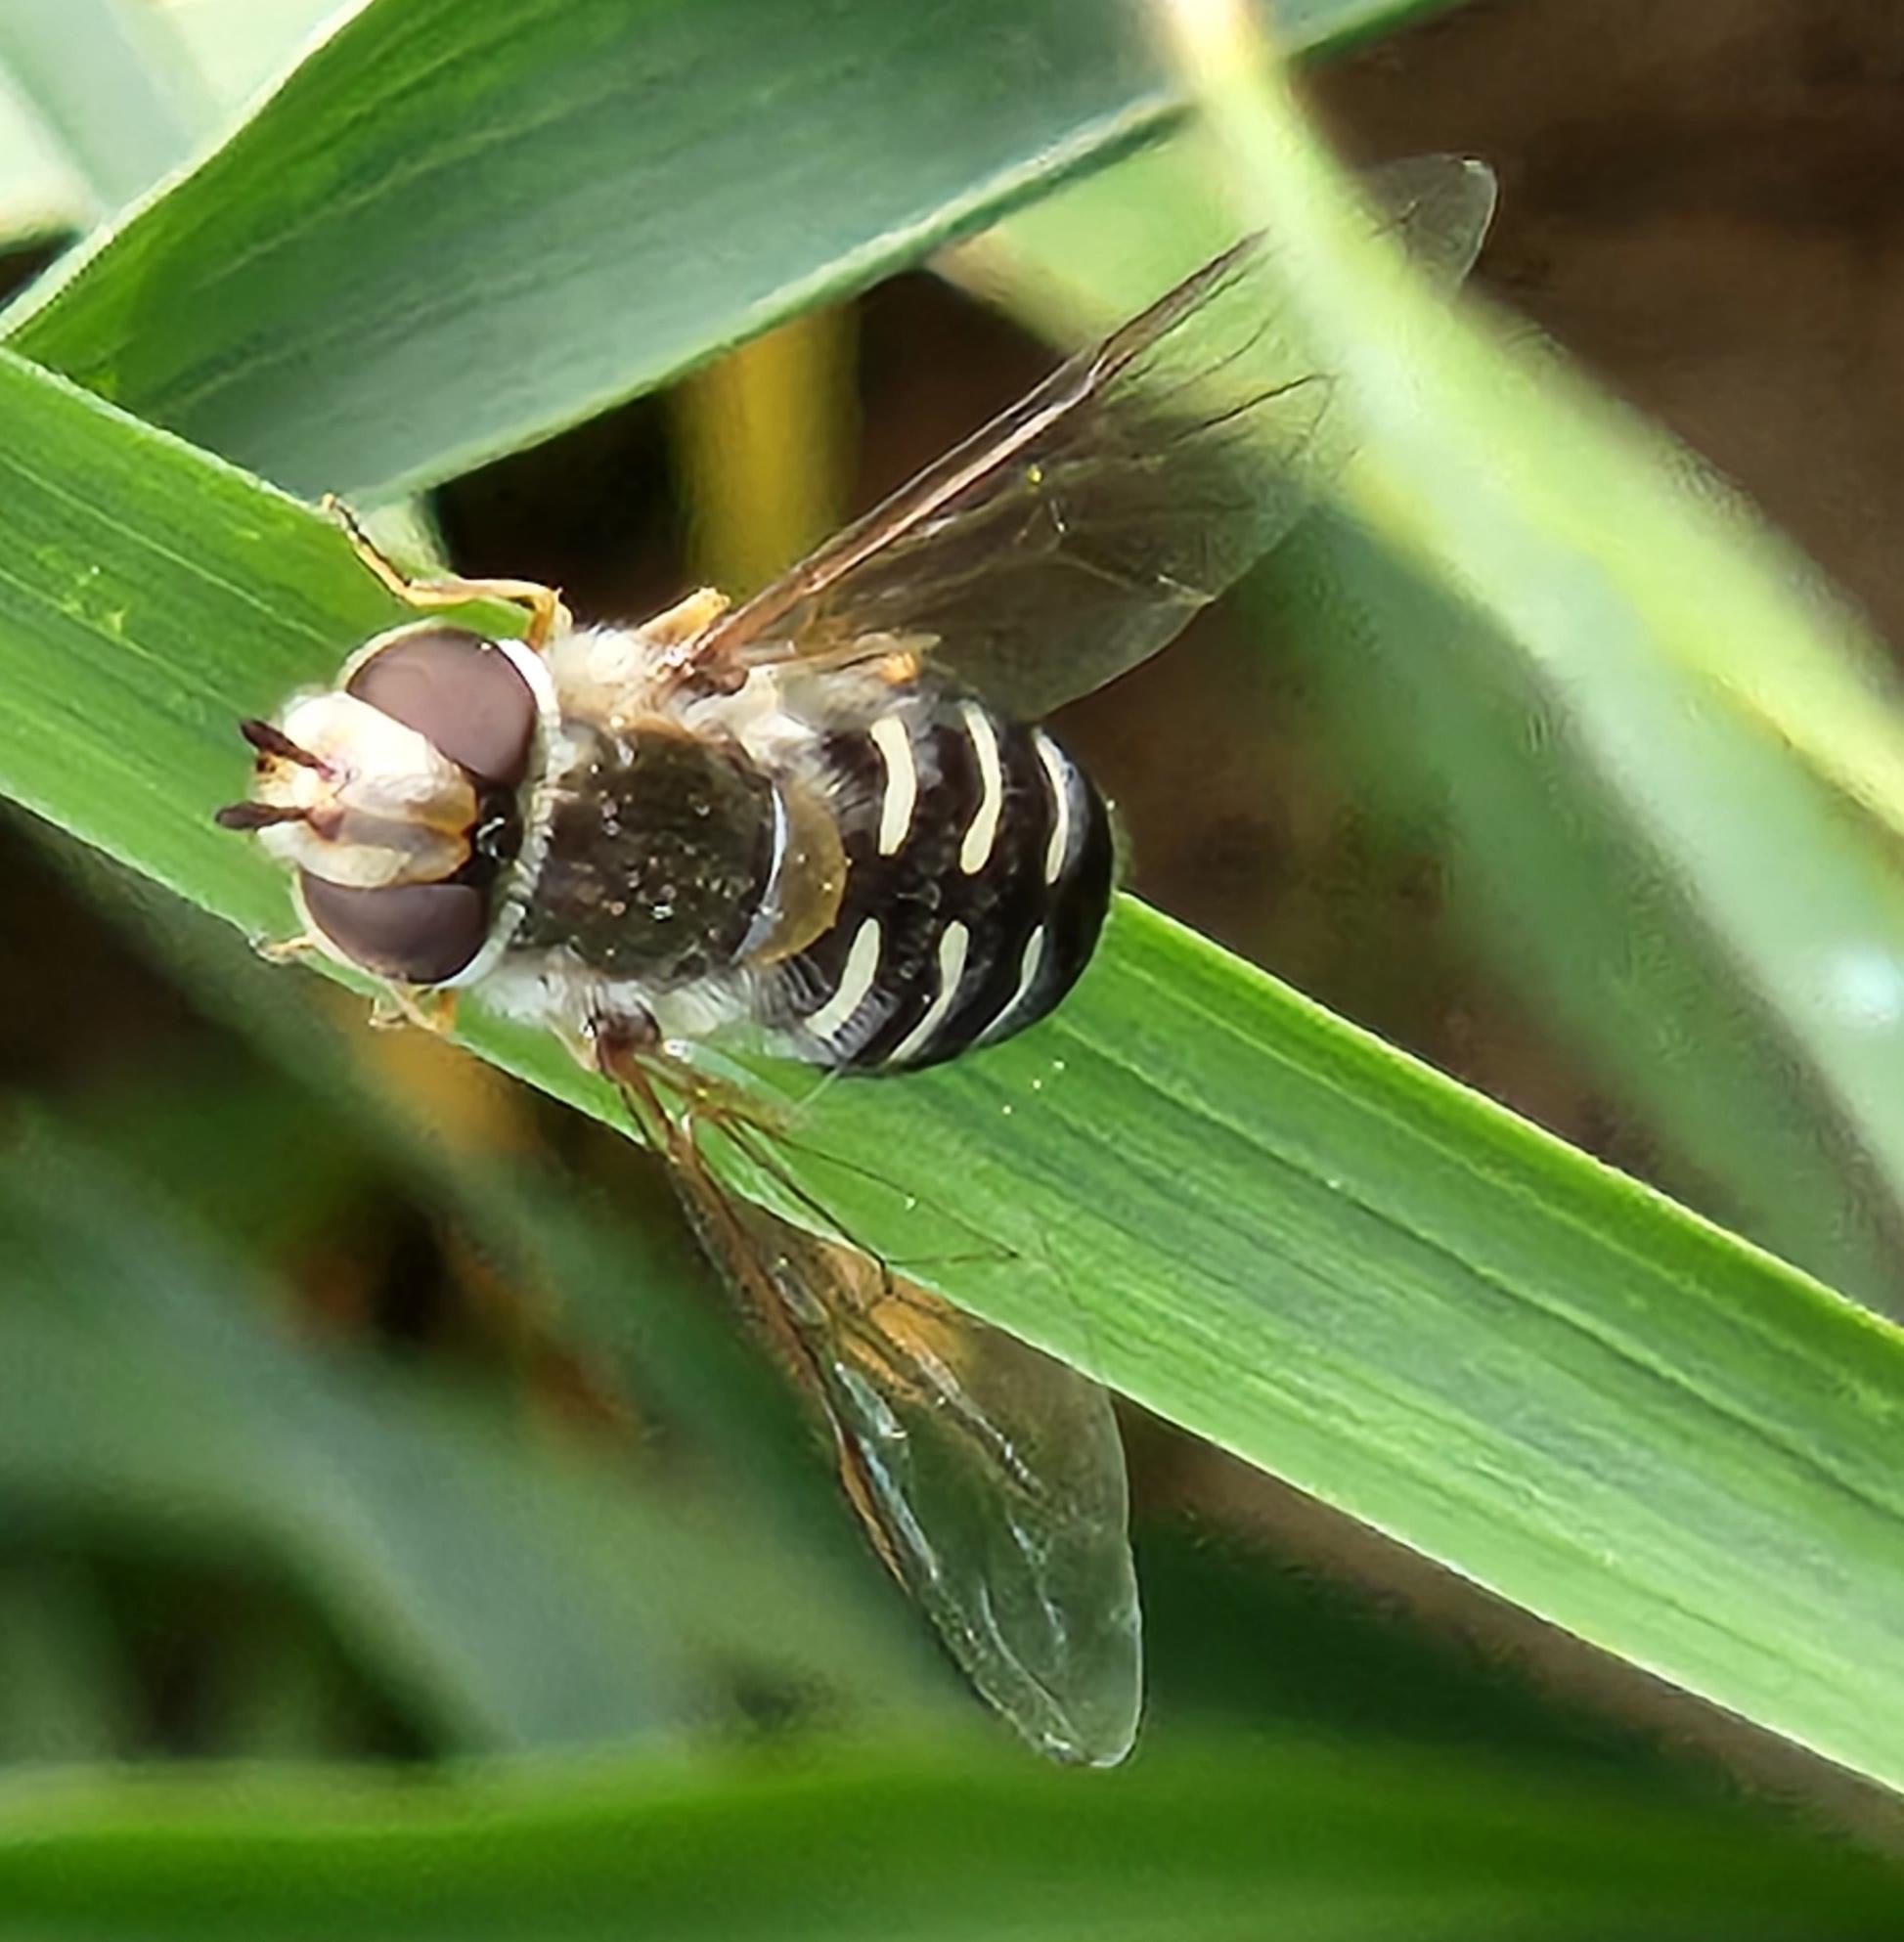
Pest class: predators